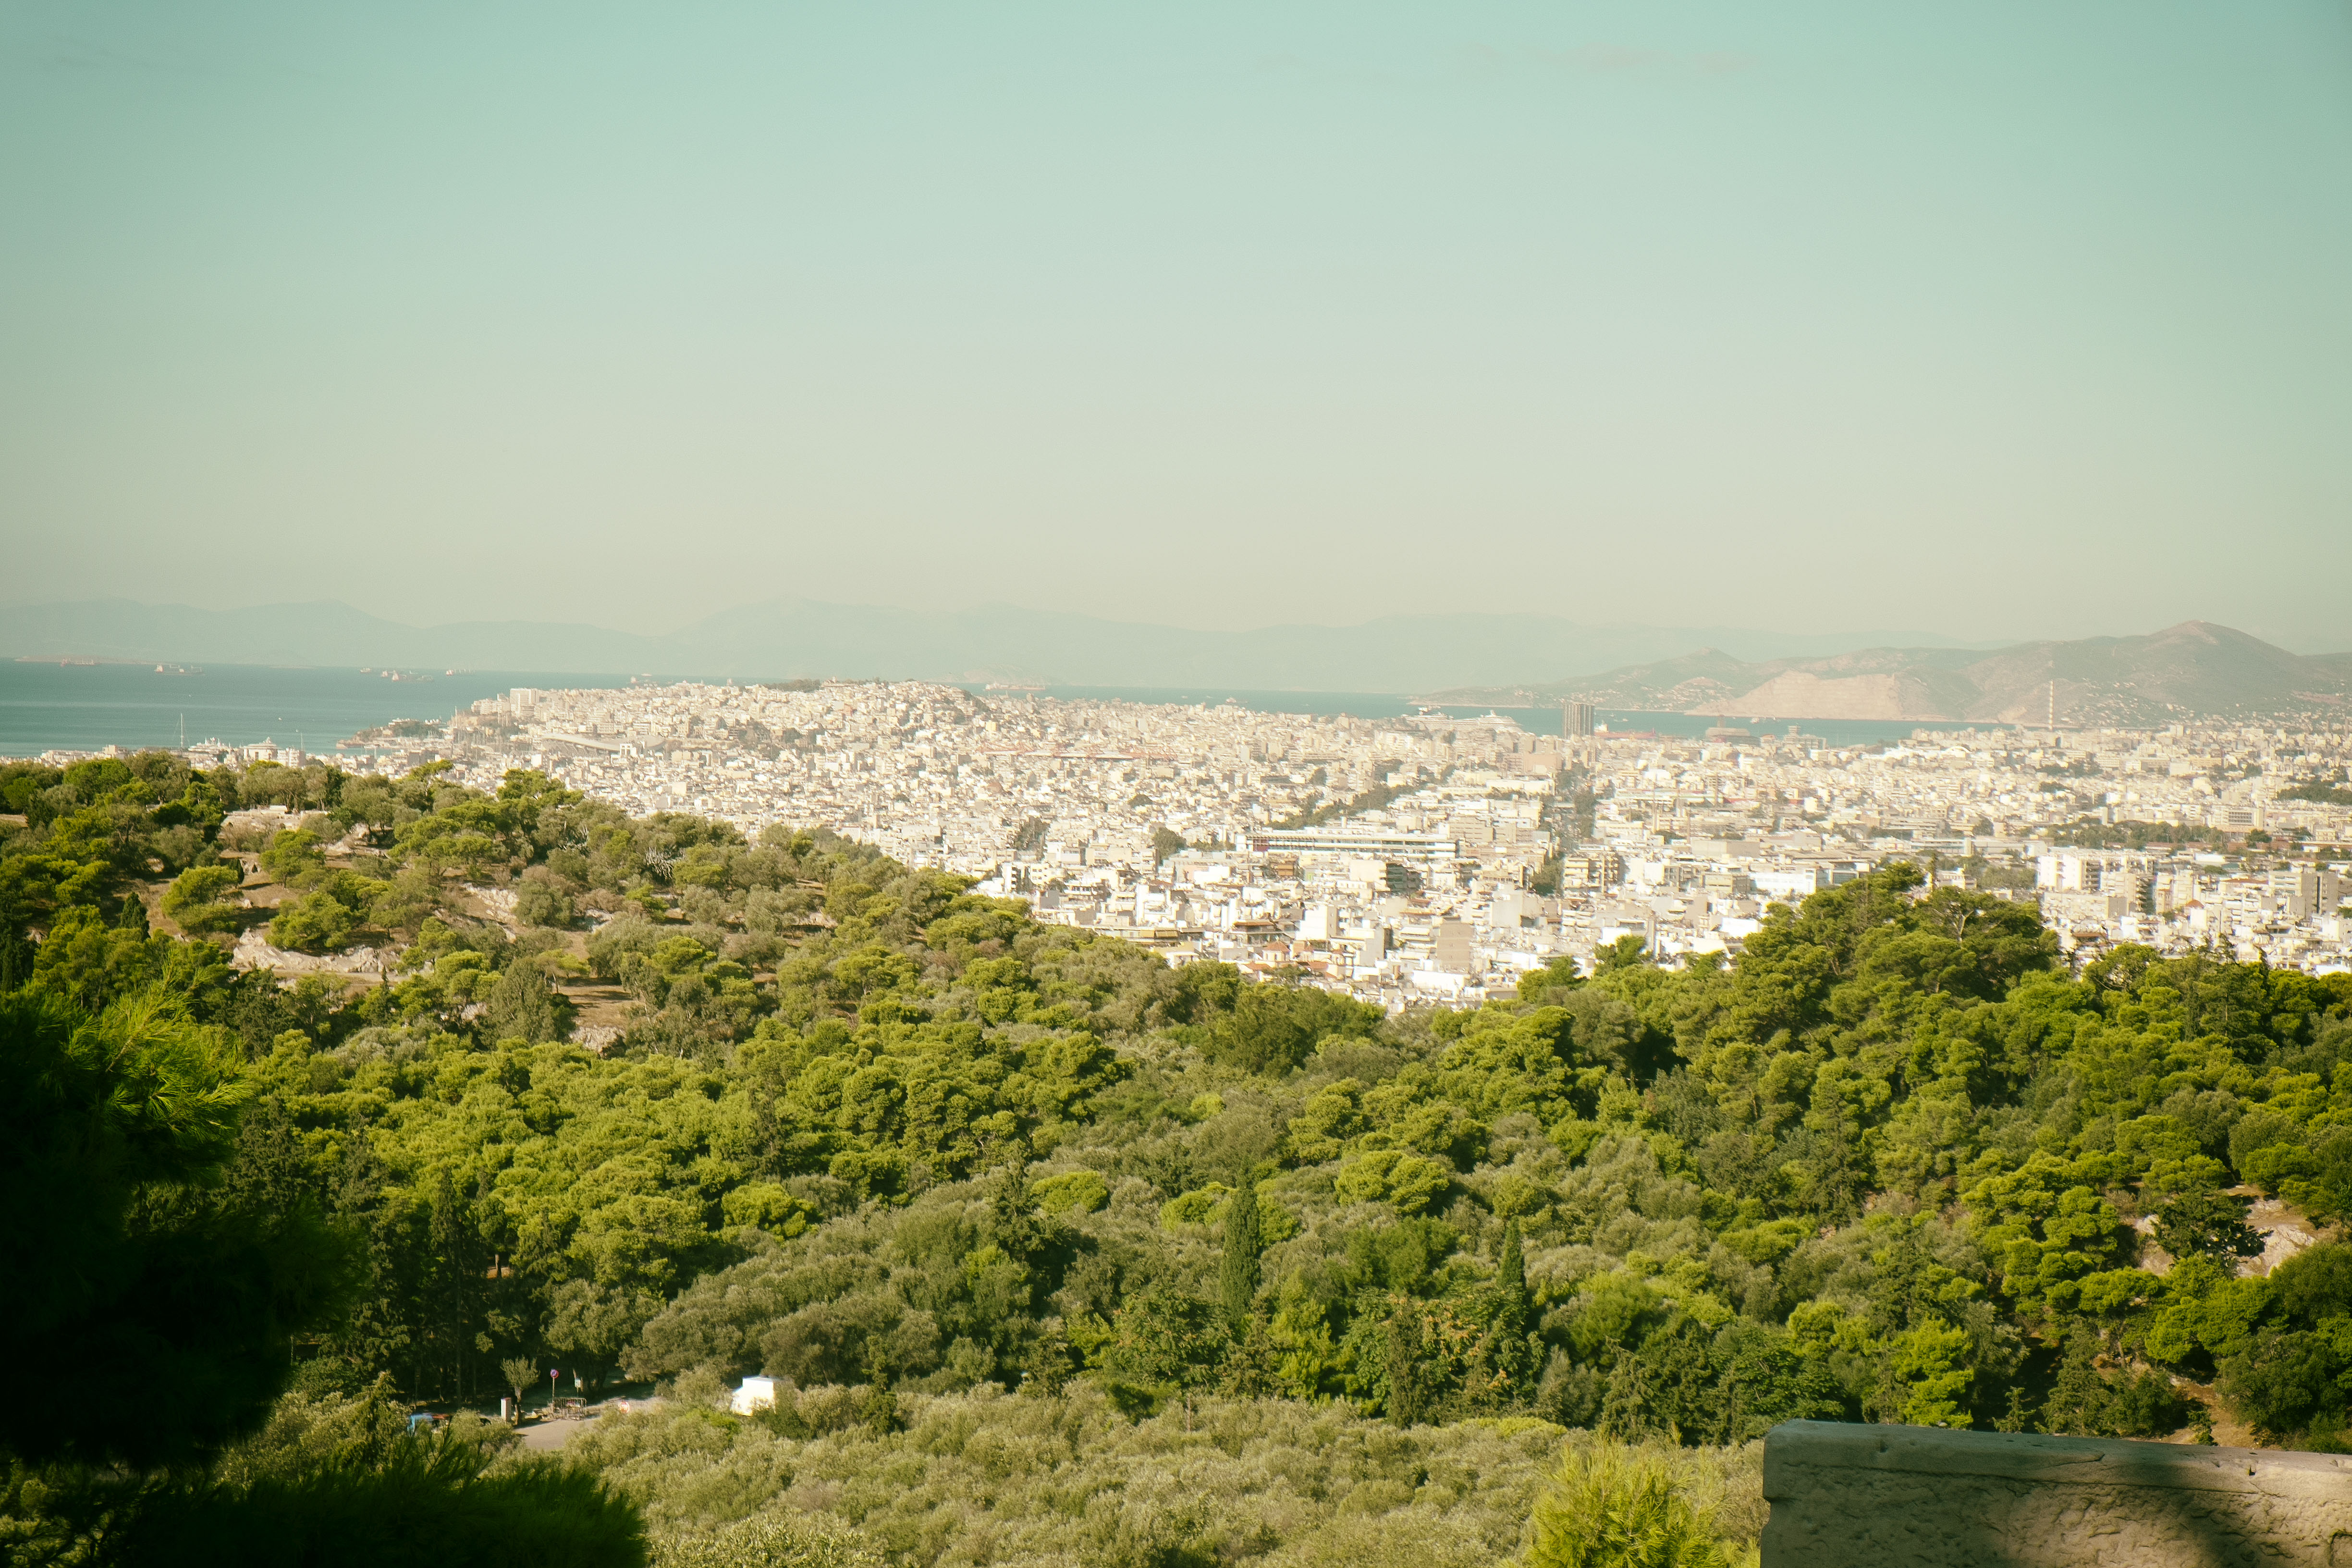
landscape, sea, coast, tree, nature, horizon, mountain, sky, sunlight, morning, hill, flower, urban, river, valley, mountain range, travel, fujifilm, terrain, plateau, greece, fuji, fujix, fujixe1, athens, rural area, aerial photography, geographical feature, atmospheric phenomenon, mountainous landforms